Sanyasi Mera Naam

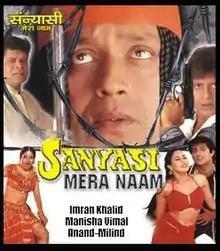
DVD Cover

Sanyasi Mera Naam is a 1999 Indian Hindi-language action film directed by Imran Khalid, starring Mithun Chakraborty, Kader Khan, Milind Gunaji and Dhananjay Singh. The film also has Dharmendra in a special appearance. Alongside "Dada", this film was one of Mithun Chakraborty's only films to recover its box office budget that year.